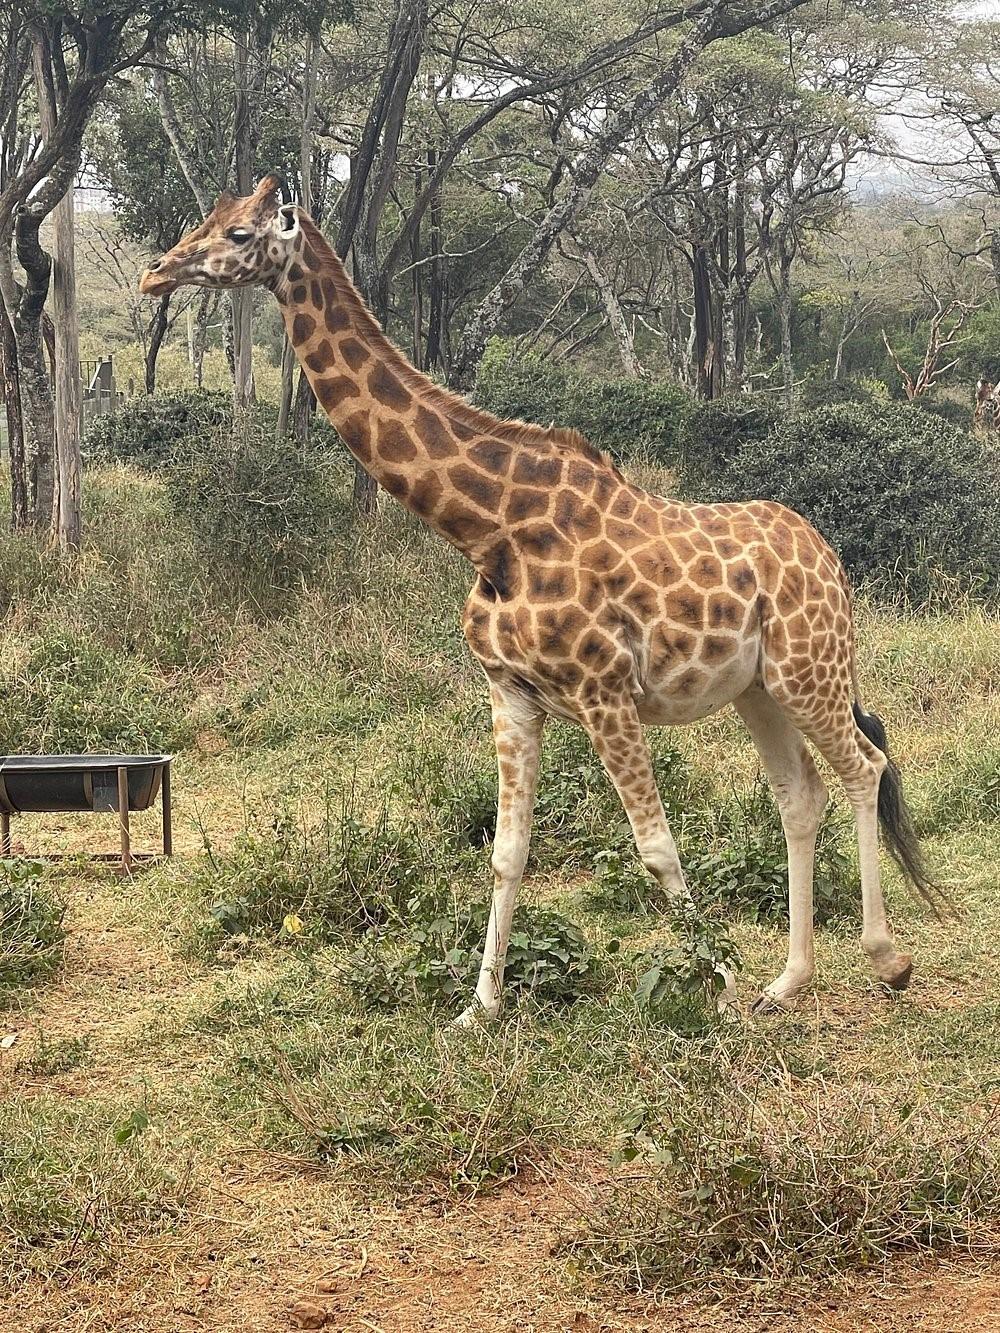
Twiga aliye ndani ya mbuga ya wanyama, amesimama juu ya nyasi ndefu akichungulia matawi ya miti mirefu kwa ajili ya chakula, huku akiakisi uzuri wa mazingira ya asili na utulivu wa pori lenye uoto wa kutosha katika mbuga hiyo.